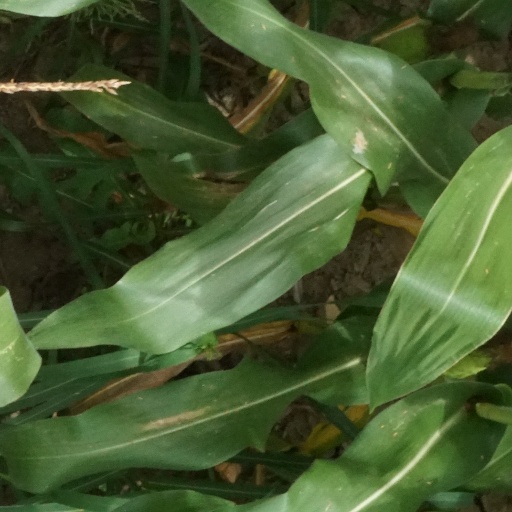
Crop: maize; corn